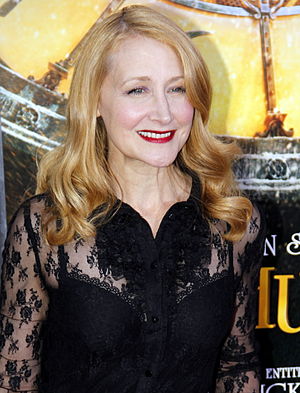
Patricia Clarkson
Clarkson til premieren på Hugo i 2011.
Patricia Davies Clarkson er en amerikansk skuespiller. Patricia Clarkson har bl.a. været nomineret til en Oscar for bedste kvindelige birolle for Pieces of April.